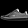
Label: Sneaker